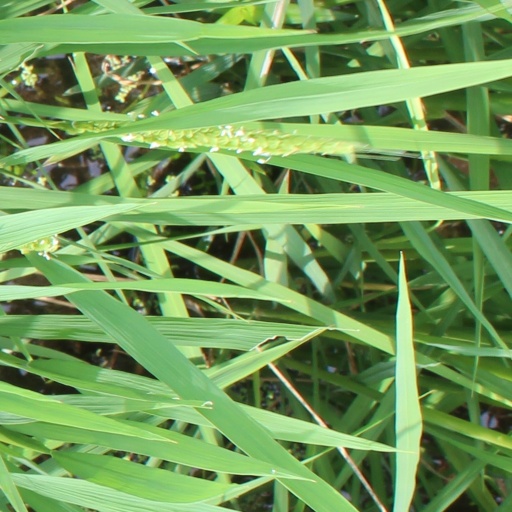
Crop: rice